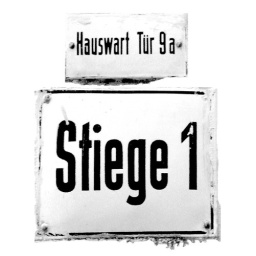
More door signs in Vienna:&amp;quot;Caretaker Door 9a&amp;quot;&amp;quot;Staircase 1&amp;quot;